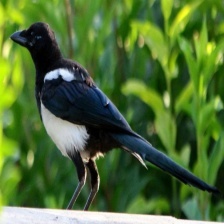
Species: EURASIAN MAGPIE
Scientific name: PICA PICA
ImageNet parent category: magpie